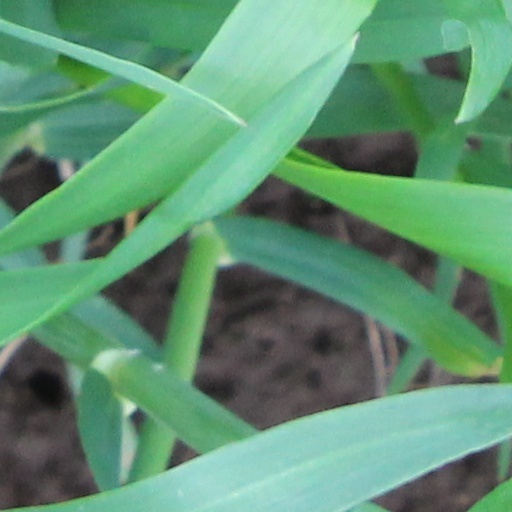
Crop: wheat